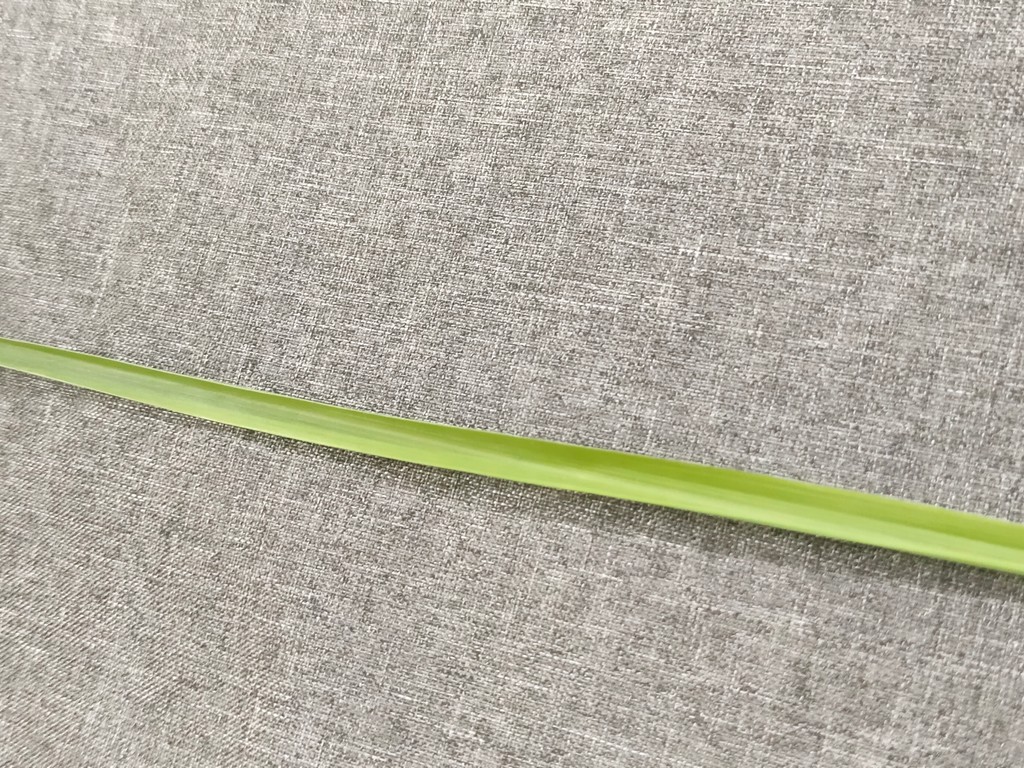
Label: Healthy